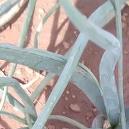
Crop: Onion
Condition: healthy-leaf